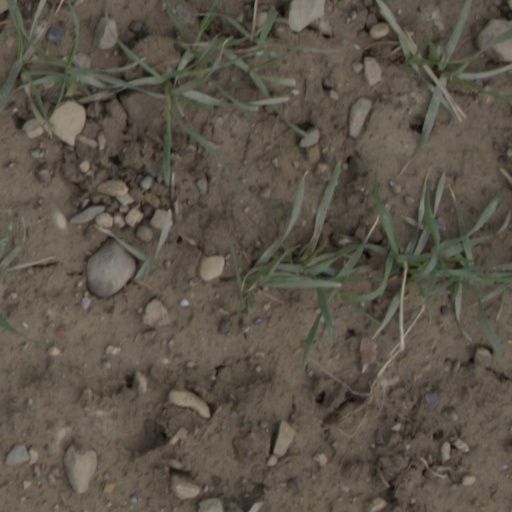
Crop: wheat